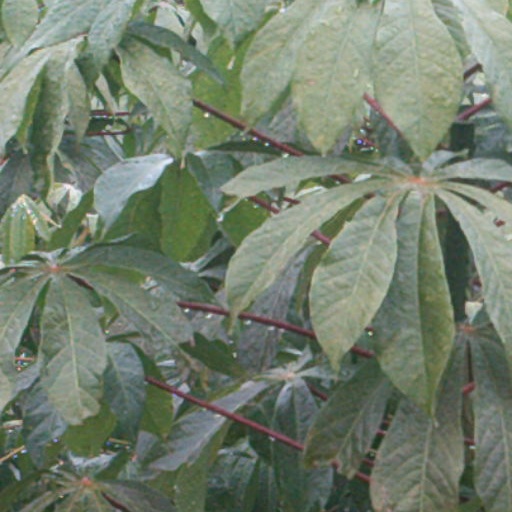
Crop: cassava